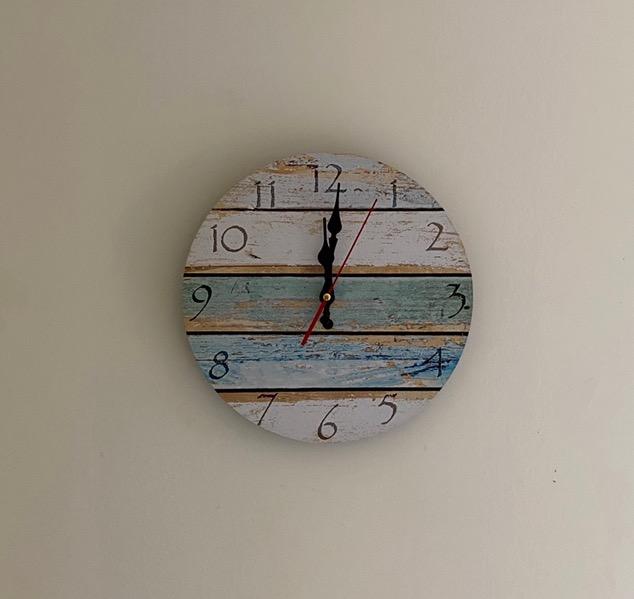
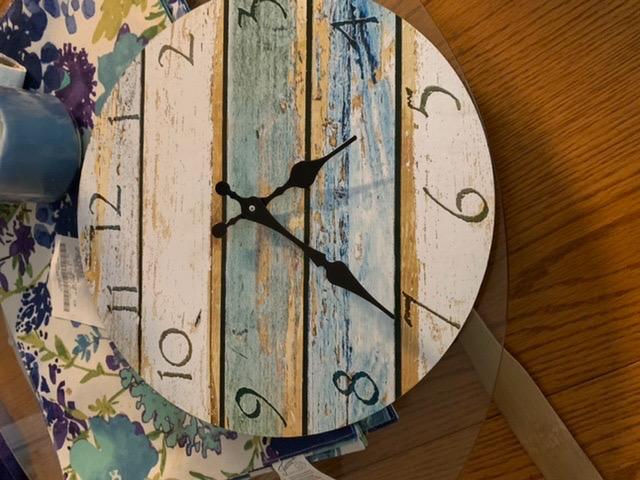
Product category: clock
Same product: yes